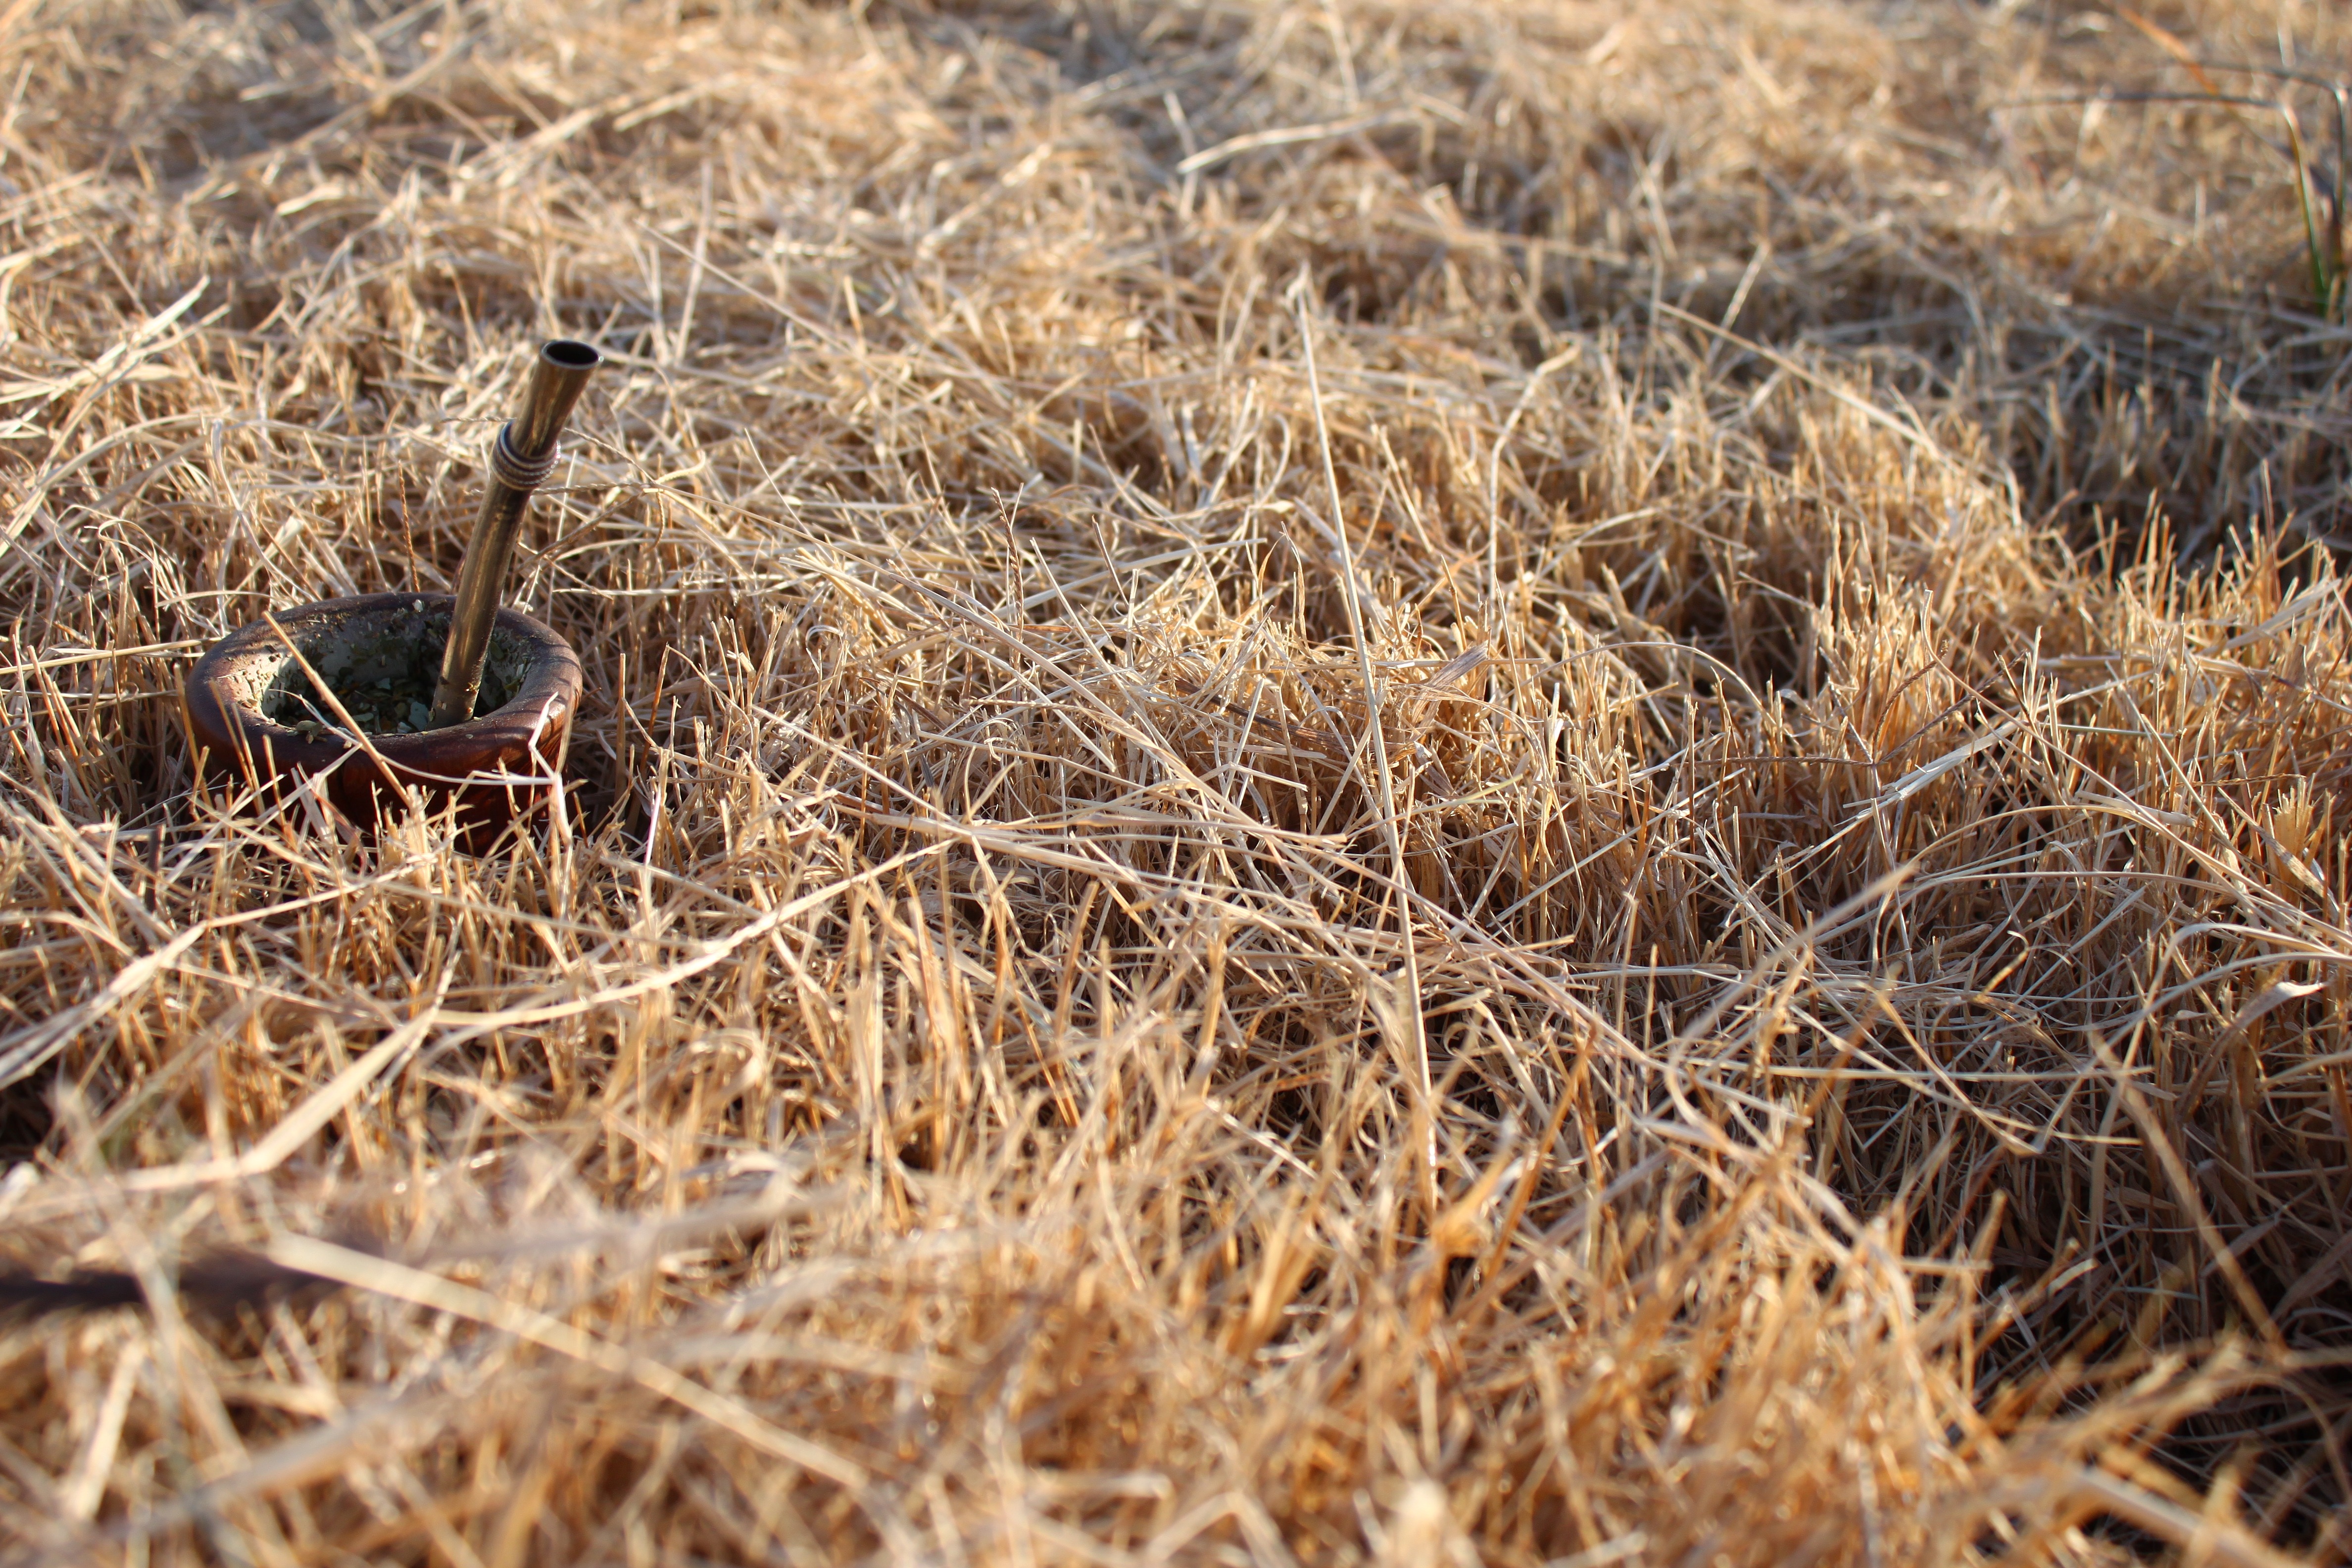
grass, bird, field, prairie, wildlife, bulb, soil, fauna, wetland, matt, grass family